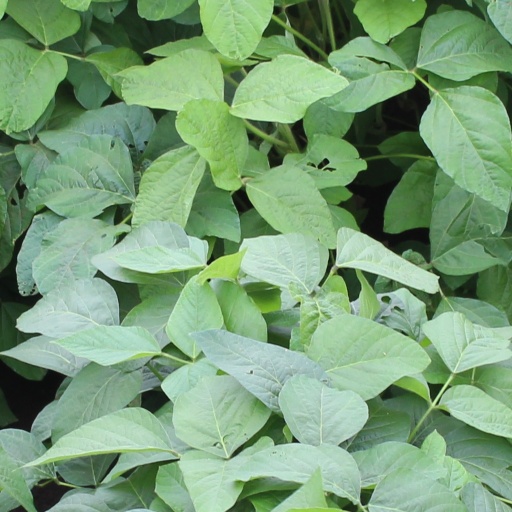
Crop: soybean